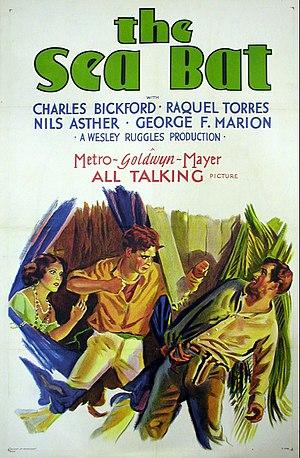
Le Démon de la mer est un film américain, réalisé par Lionel Barrymore et Wesley Ruggles, sorti en 1930.